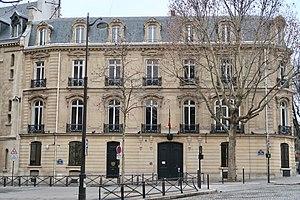
Ambassade du Koweït en France, 2 rue de Lübeck (Paris, 16e).
L'ambassade du Koweït en France est la représentation diplomatique de l'État du Koweït auprès de la République française. Elle est située 2 rue de Lübeck, au croisement avec la place des États-Unis, dans le 16ᵉ arrondissement de Paris, la capitale du pays. Son ambassadeur est, depuis 2016, Sami Mohammad Al-Sulaiman.